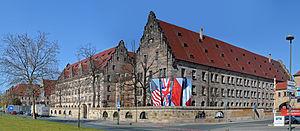
Le Palais de justice de Nuremberg est un complexe de bâtiments judiciaires situé à Nuremberg, en Bavière. Il a été construit de 1909 à 1916 et abrite la cour d'appel, le tribunal régional, le tribunal local et le parquet. Il est célèbre pour avoir abrité à partir de 1945 le fameux Procès de Nuremberg. Le Mémorial des Procès de Nuremberg est situé au dernier étage du palais de justice.